Palisades Tahoe Aerial Tram

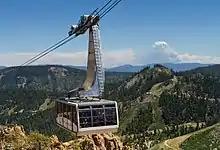
The tram in summer

The Palisades Tahoe Aerial Tram (originally called the Squaw Valley Aerial Tramway) is a long aerial tramway at the Palisades Tahoe ski resort in Olympic Valley, California. It was inaugurated in 1968, and was called the "Cable Car". At its opening, it was the largest tramway in the world, built by the Swiss company Garaventa. It carries passengers from the Base Camp at 6,200 feet (1,889m) elevation to High Camp at 8,200 feet (2,499m) elevation. The tram operates operates year-round.